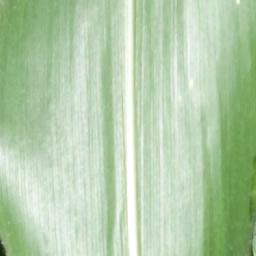
Label: Corn___healthy